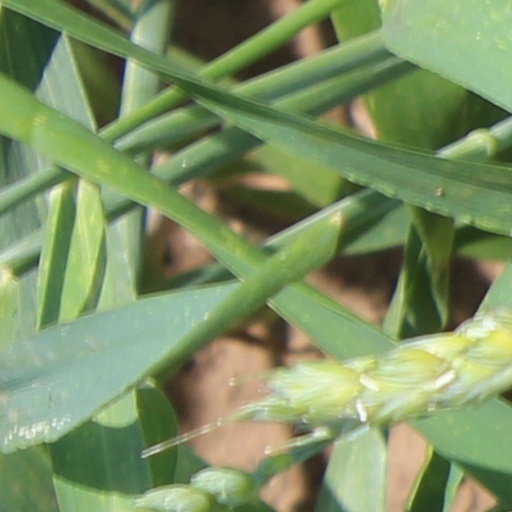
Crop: wheat